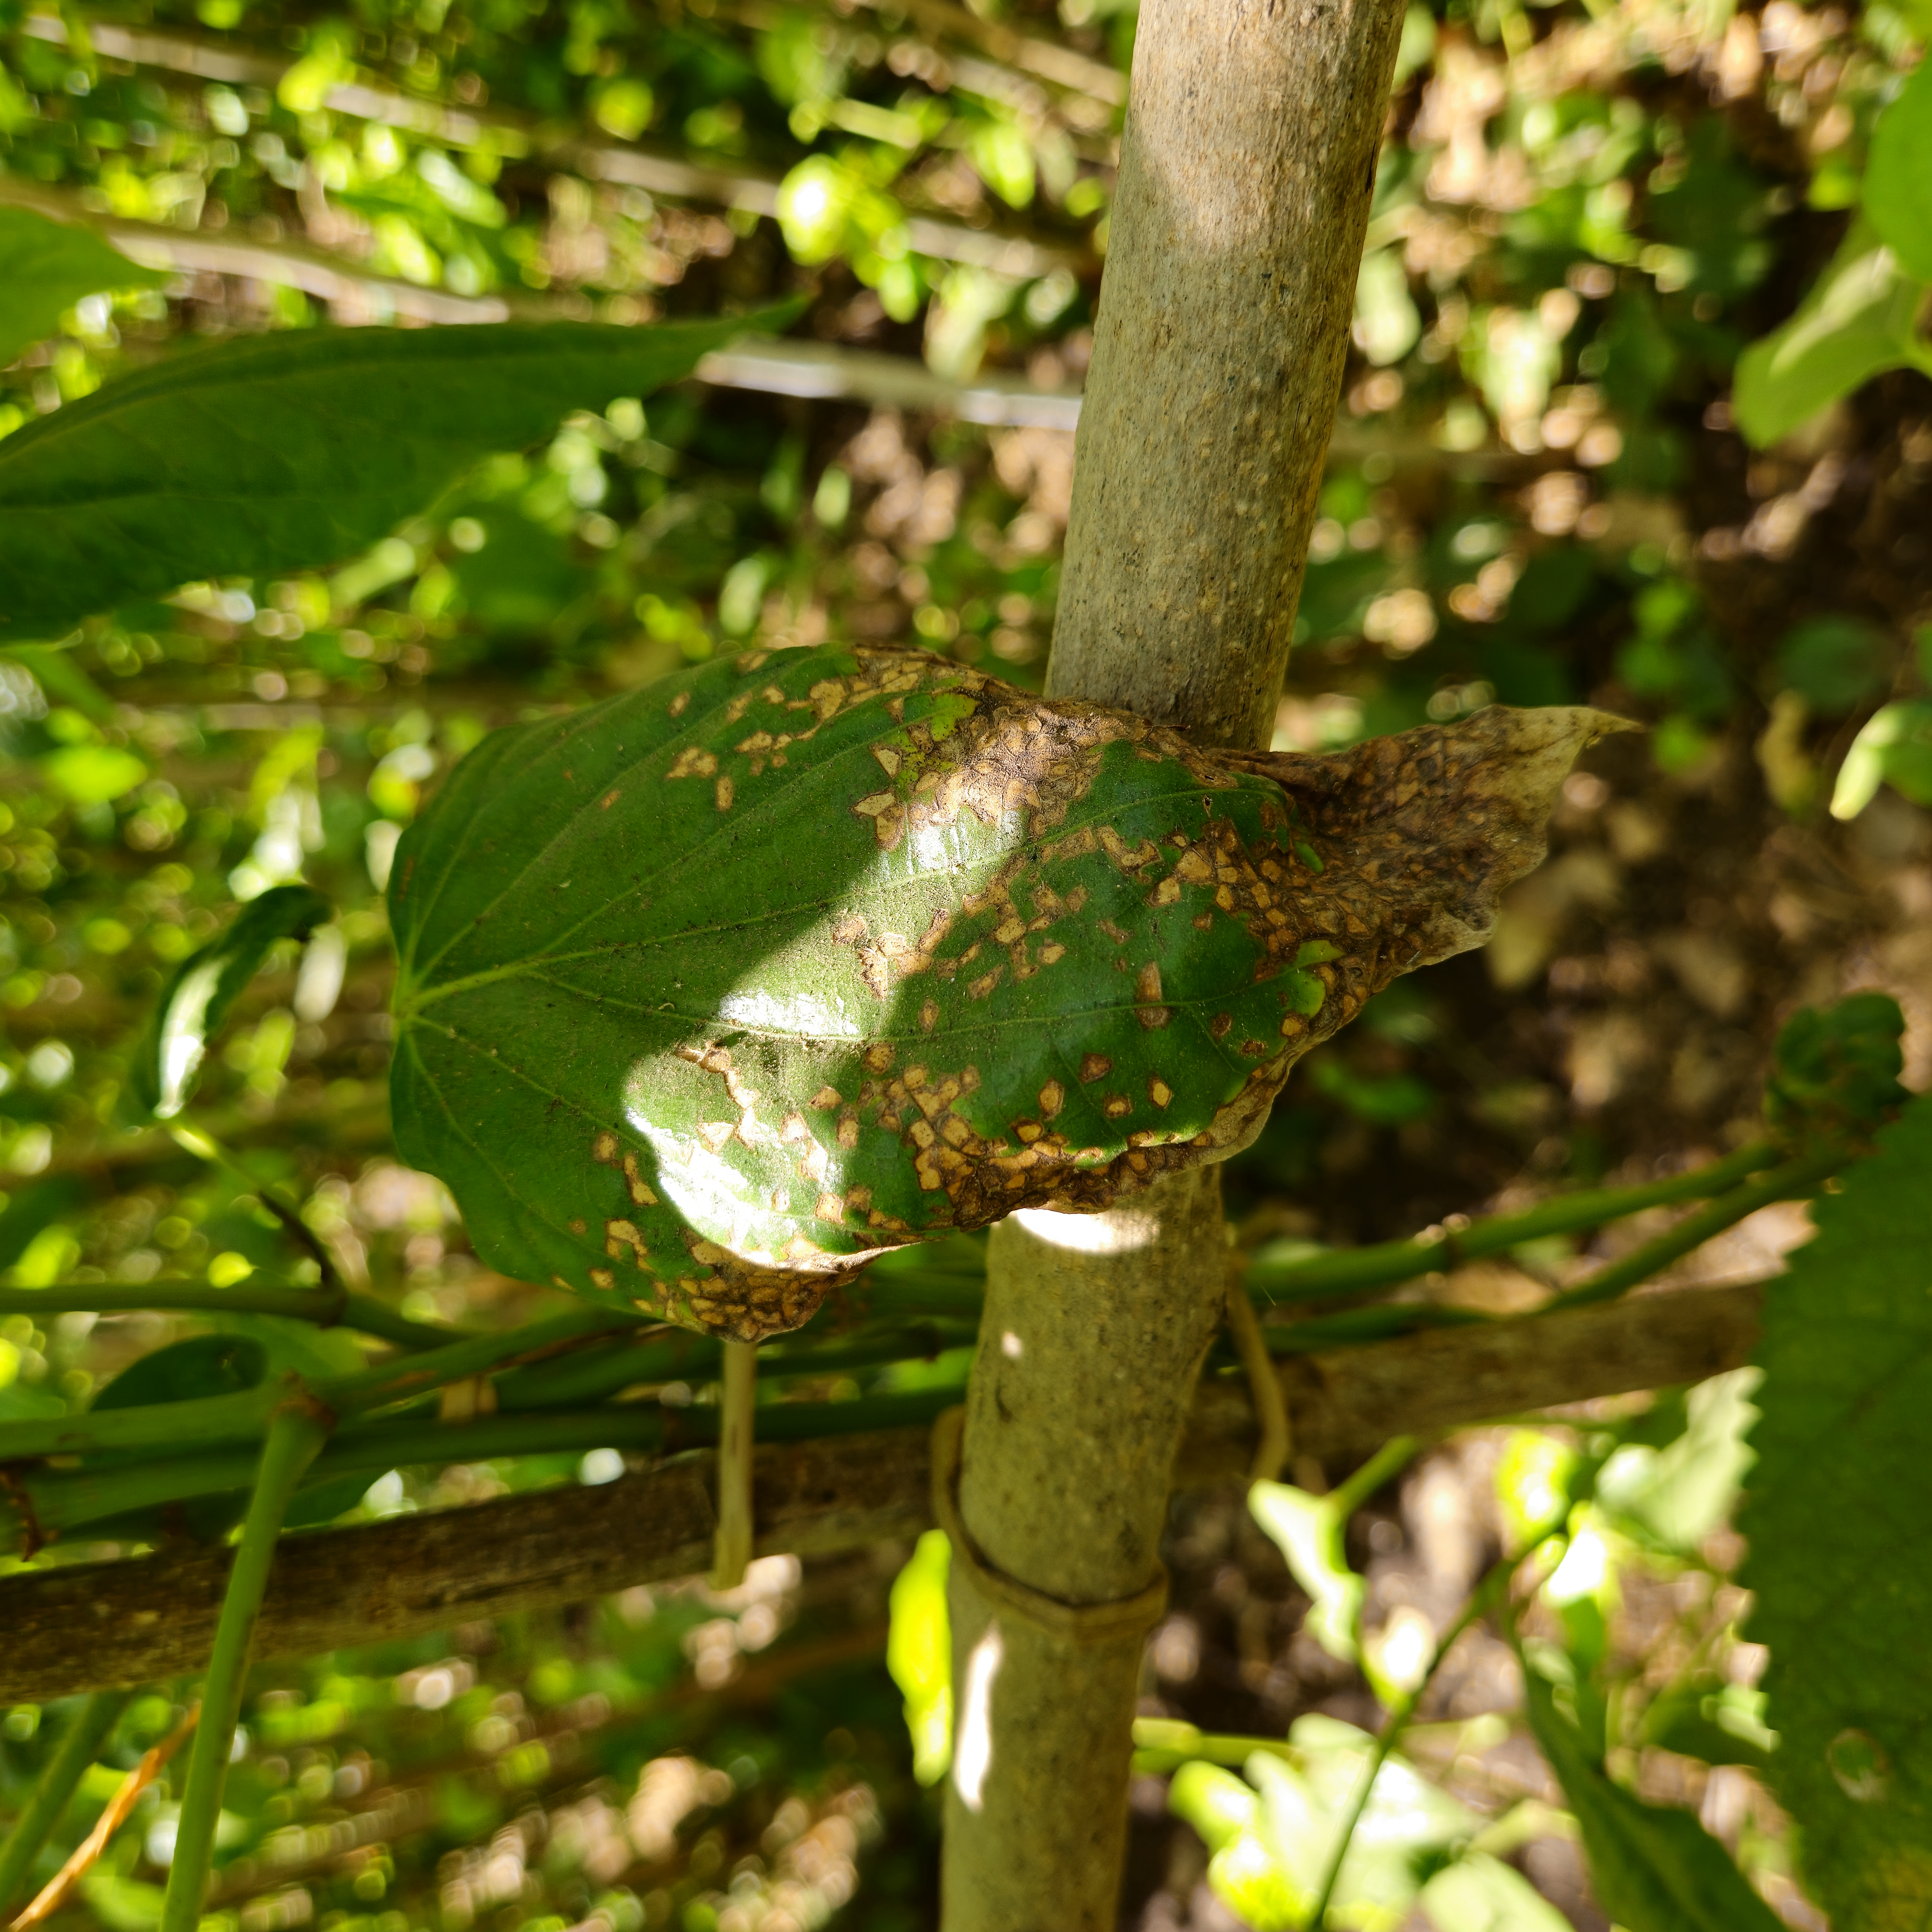
Label: Diseased